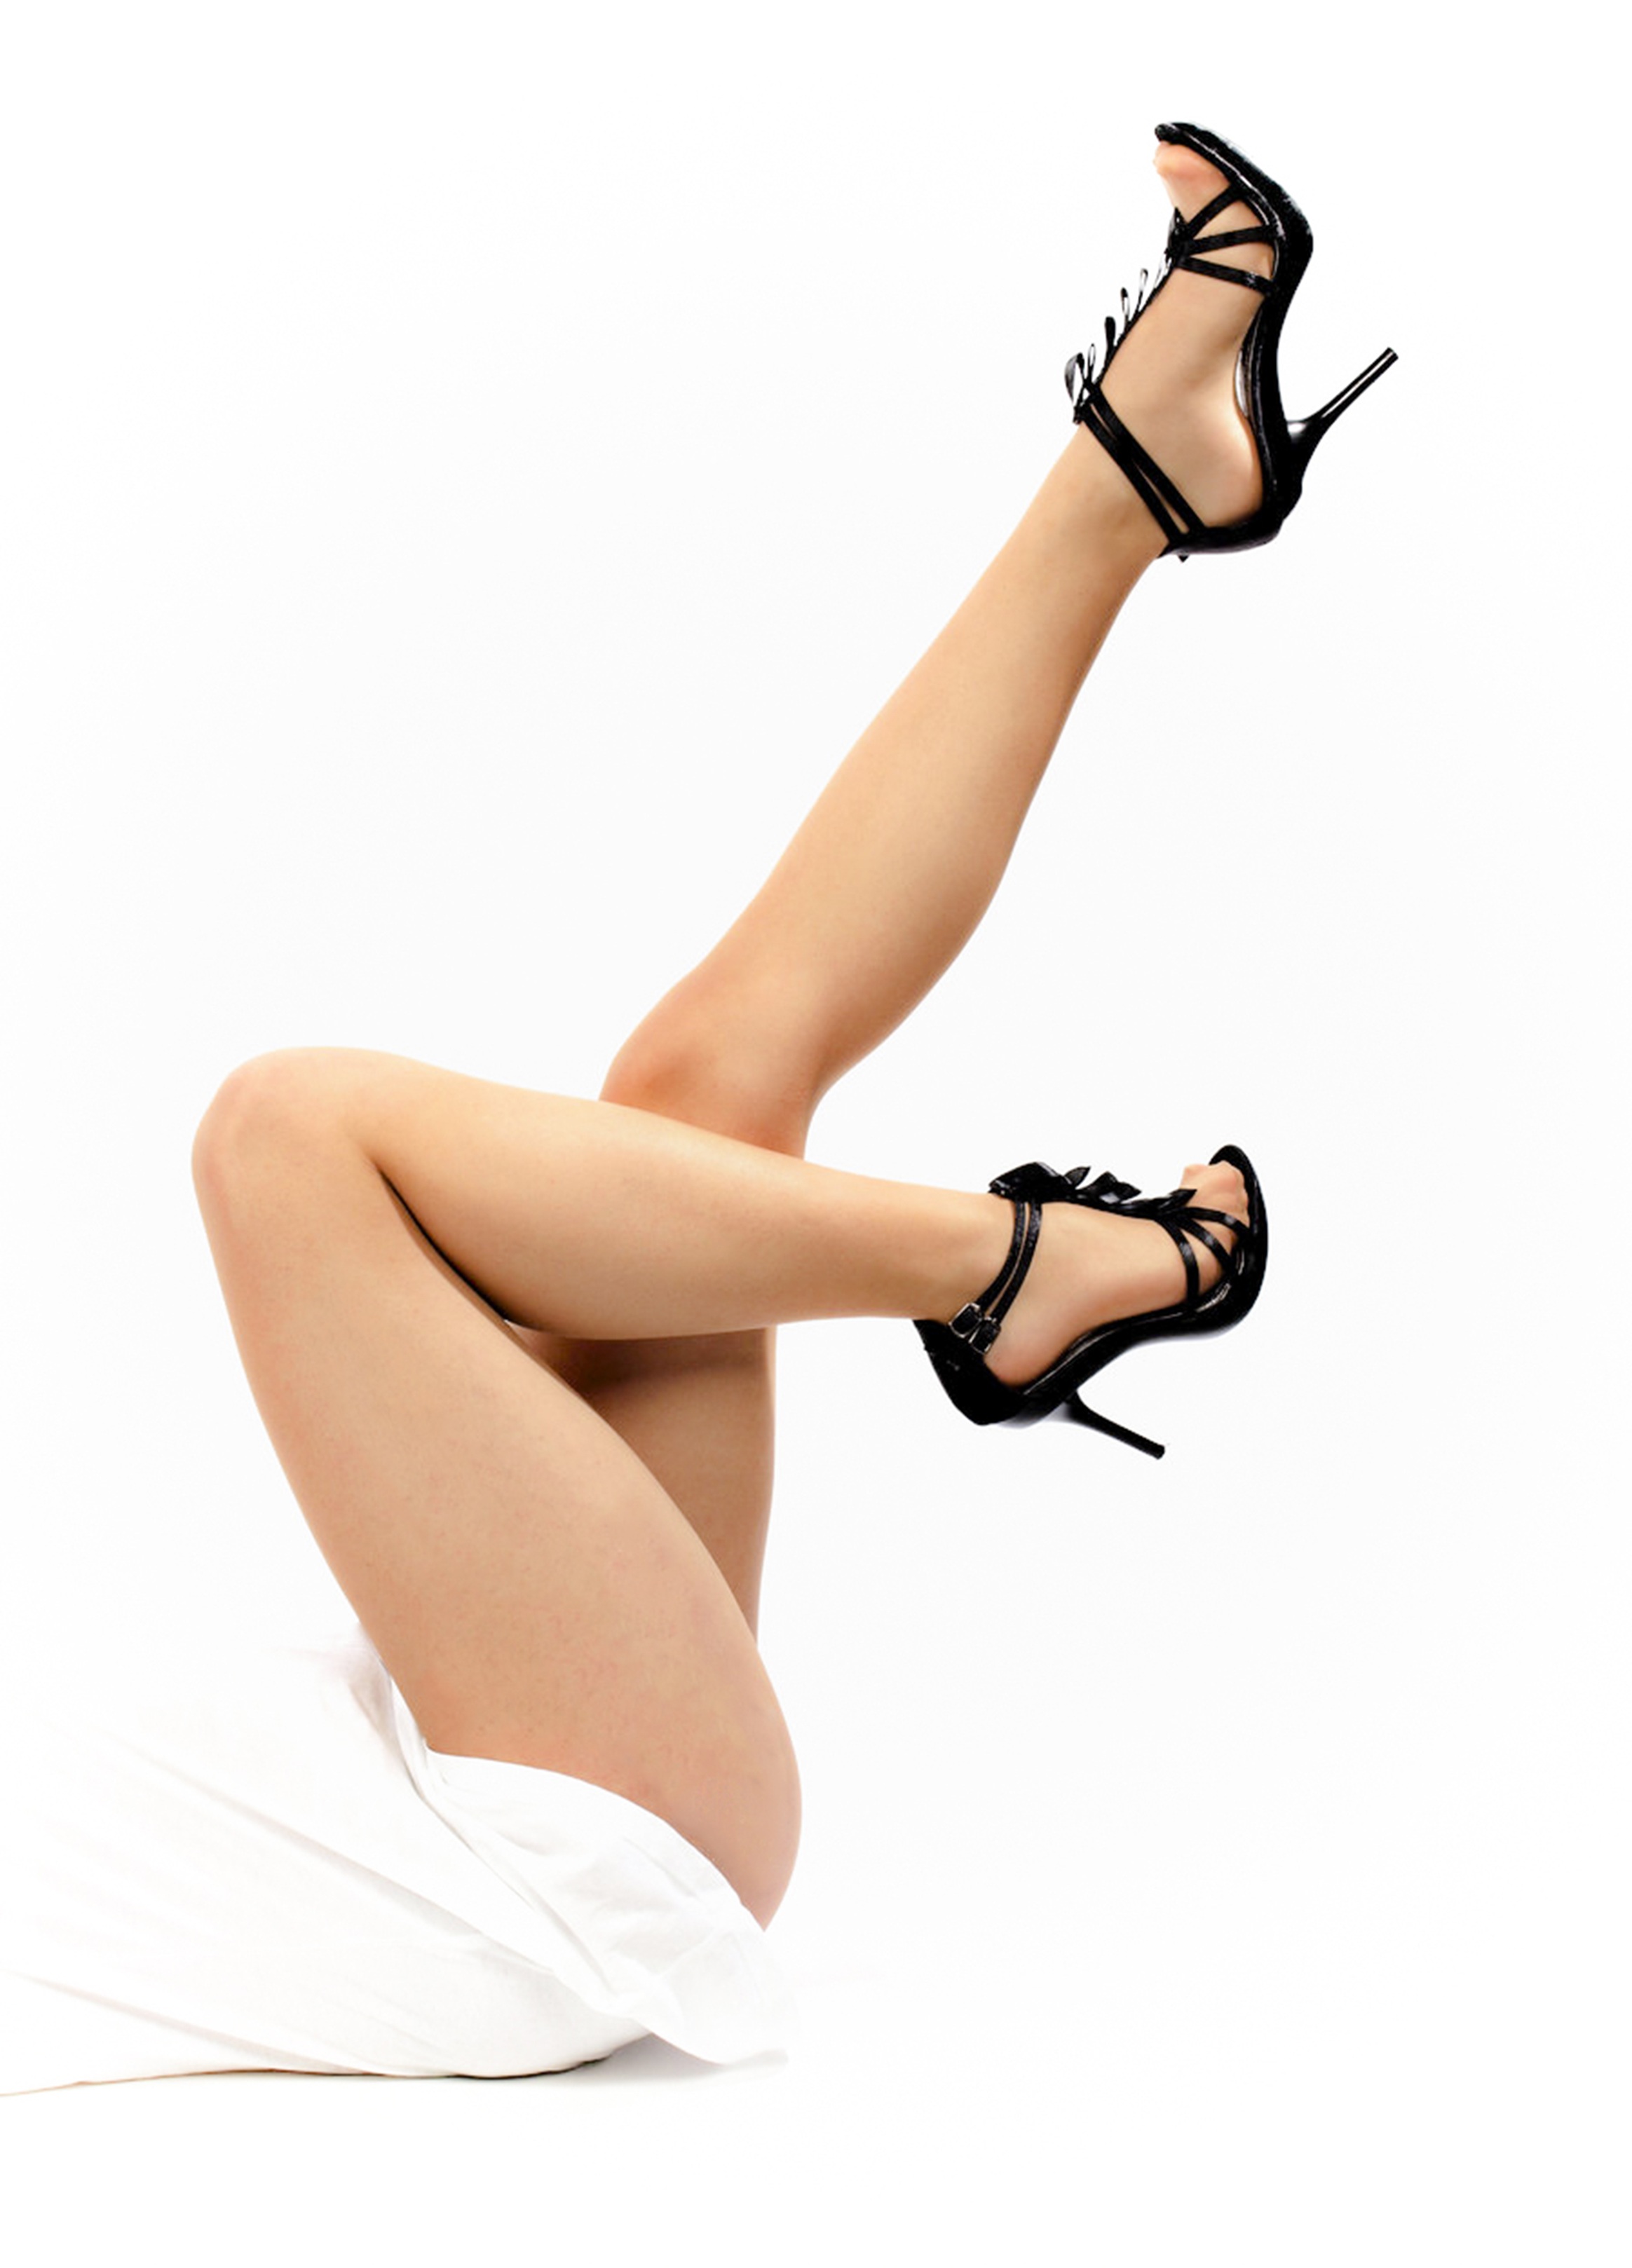
hand, girl, woman, white, isolated, part, leg, finger, sitting, lady, arm, human body, shoes, long, background, thigh, footwear, chill, beautiful, sexy, body, fit, seductive, sensuality, abdomen, photo shoot, sense, human positions